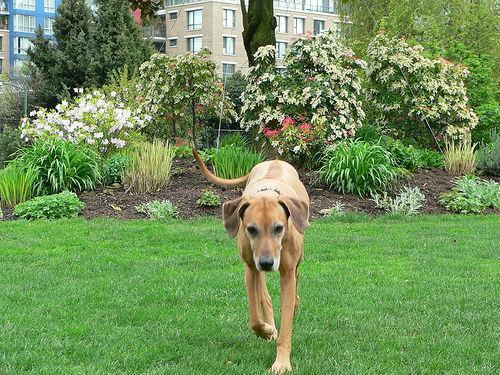
Rhodesian_ridgeback